Artyom Bichayev

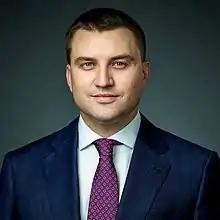

Artyom Bichayev (born 4 April 1990) is a Russian political figure and deputy of the 8th State Duma convocation.